Boundary Waters–Canadian derecho

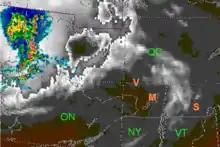
Radar and satellite image of the Derecho passing from Ontario (ON) to Quebec (QC)

As it raced eastward at 62 mph (100 km/h), the system entered into western Quebec in the Témiscamingue region around 11:00 p.m. A gust of 65 mph (102 km/h) was reported at the automatic station of Angliers. There was also a tremendous amount of lightning associated with this derecho, with around 6,000 lightning strikes per hour. Another person in this derecho was killed at Val-des-Lacs (V on the map) when a tree fell on the victim. A woman was injured when a tree crushed her car.